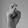
ASL letter: X